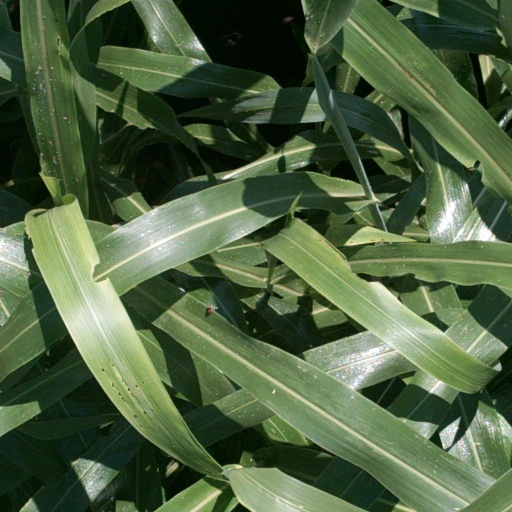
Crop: sorghum